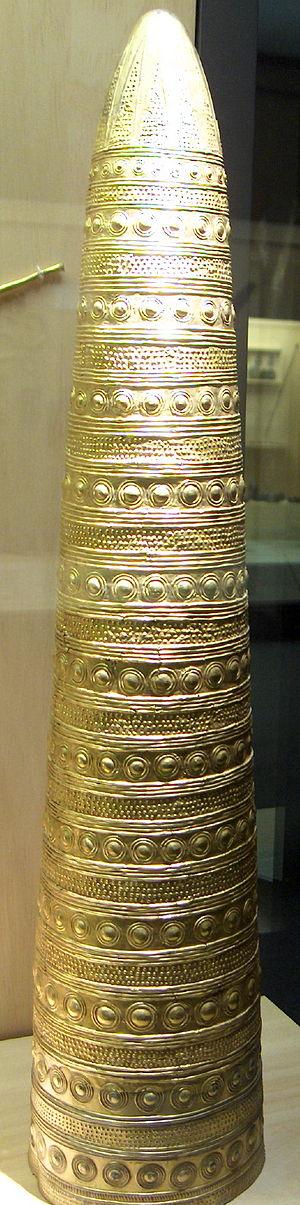
Les cônes d'or rituels, dont quatre exemplaires ont été découverts en Europe à ce jour, sont des artefacts de l'âge du bronze faits de feuilles d'or fin. Ils formaient l'apparat de la partie supérieure de couvre-chefs dont le rebord inférieur était vraisemblablement fait de matière organique, les feuilles d'or venant rigidifier l'ensemble. Les cônes d'or répertoriés aujourd'hui sont :
Avanton est une commune du Centre-Ouest de la France, située dans le département de la Vienne en région Nouvelle-Aquitaine.
Le musée des antiquités nationales, créé en 1867 et devenu musée d'Archéologie nationale et domaine national de Saint-Germain-en-Laye en 2009, est un musée consacré à l'archéologie de la France. Il présente une riche collection d'archéologie comparée des cinq continents. Il est installé dans le château de Saint-Germain-en-Laye, restauré par Eugène Millet, élève d'Eugène Viollet-le-Duc, pour accueillir les salles d'exposition du musée.